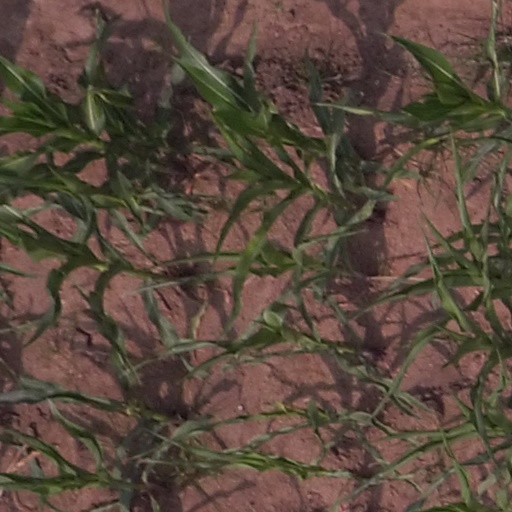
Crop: maize; corn